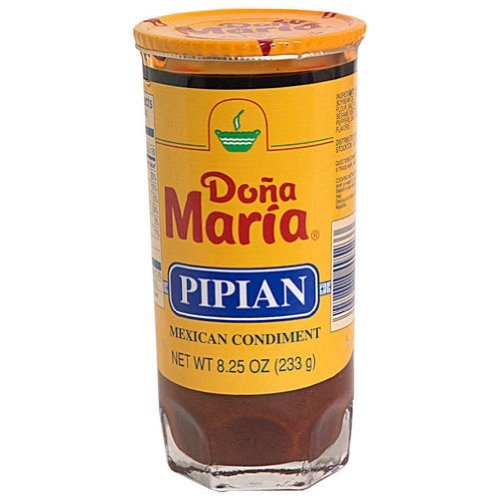
Item Name: Dona Maria, Mole Pipian, 8.25-Ounce (12 Pack)
Product Description: Hispanic food
Value: 99.0
Unit: Ounce

Price: 5.45